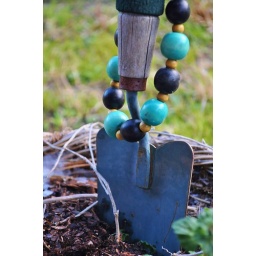
wooden necklace in blue and black with neutral